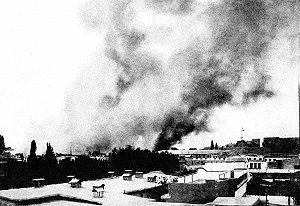
Cette page relate l'histoire de Damas, capitale de l'actuelle Syrie.
La révolte druze de 1925-1927, appelée plus tard révolution syrienne, ou révolution nationale, ou en arabe grande révolte syrienne, est la plus importante révolte ayant eu lieu contre le pouvoir français sur le territoire de l'actuelle Syrie. Elle a éclaté au Djébel el-Druze pour se propager vers Damas, Qalamoun, Hama, au Golan et dans le Sud-Est du Liban. L'insurrection a été menée par le chef druze, Sultan al-Atrach.
1925 est une année commune commençant un jeudi.